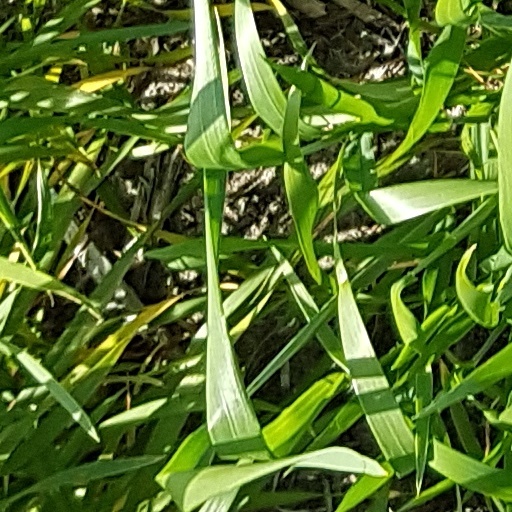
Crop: wheat